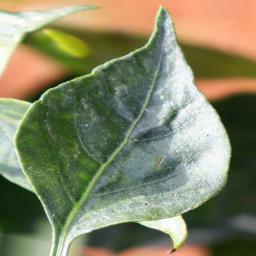
Label: healthy